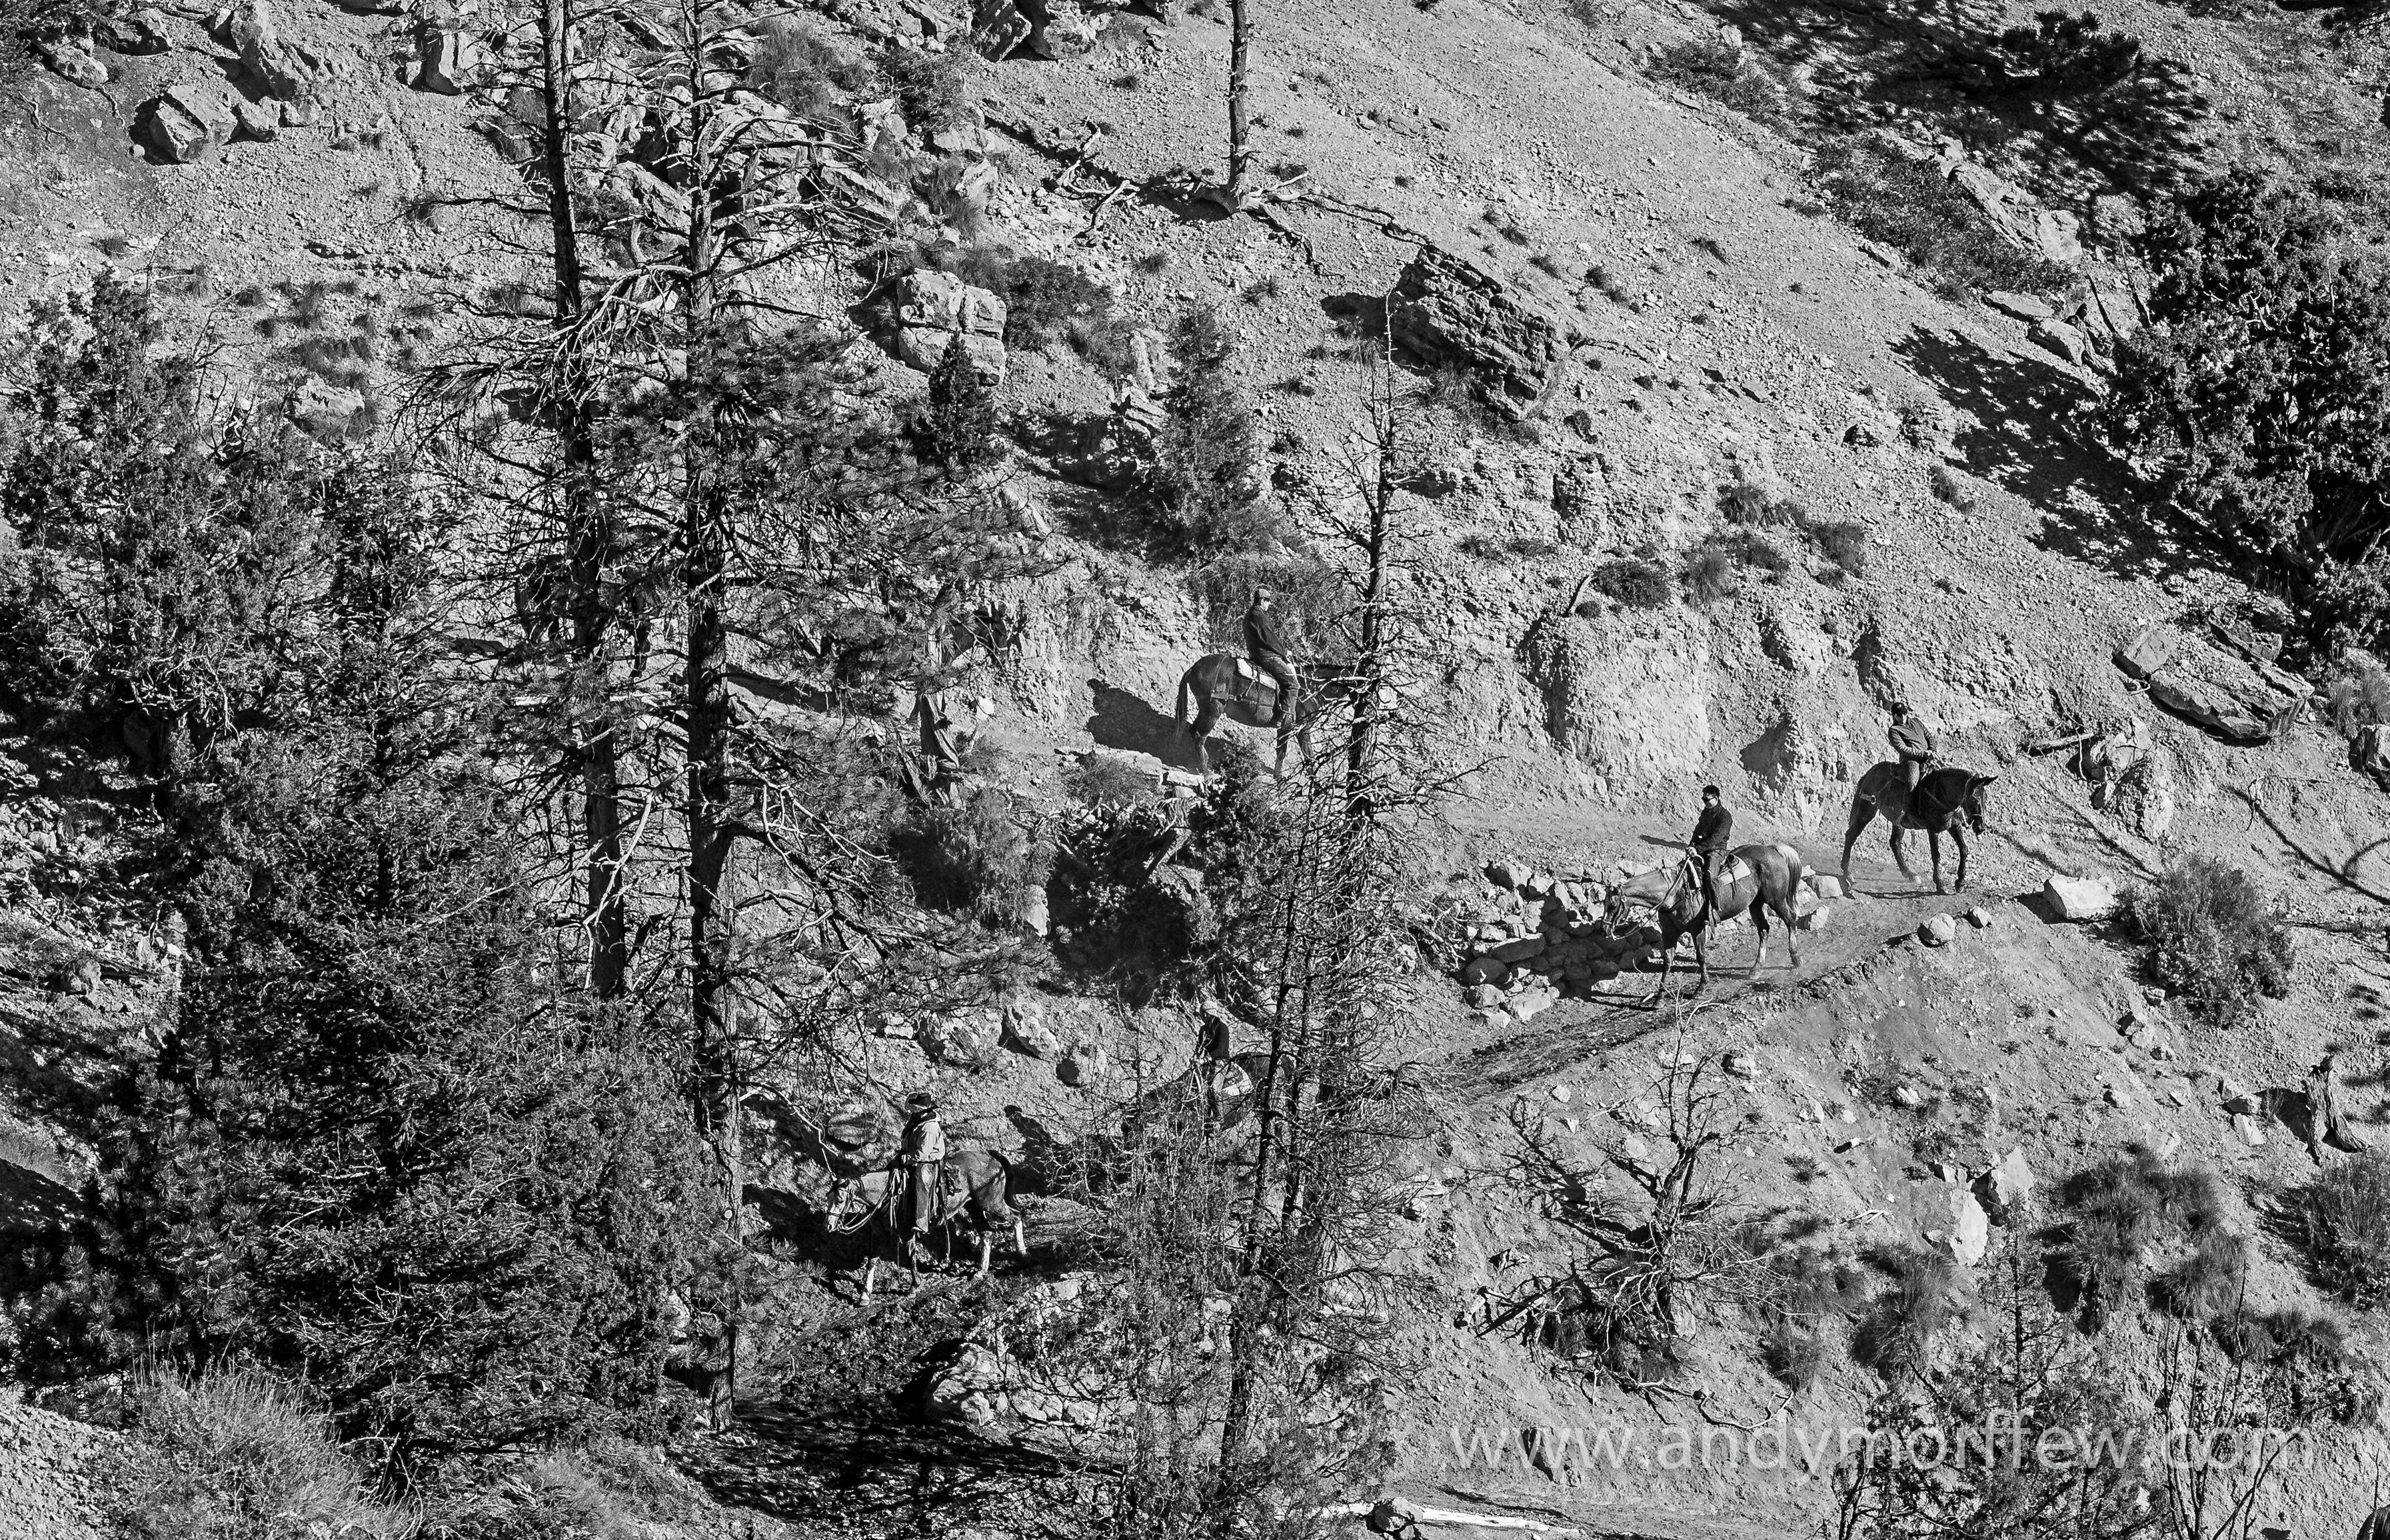
tree, forest, rock, wilderness, snow, black and white, soil, monochrome, geology, monochrome photography, geological phenomenon